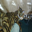
Label: leopard